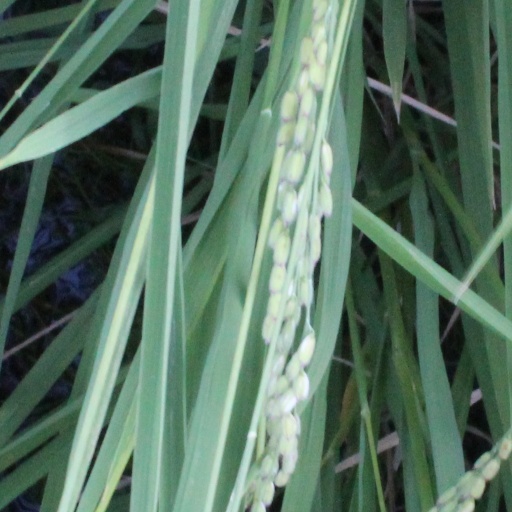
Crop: rice